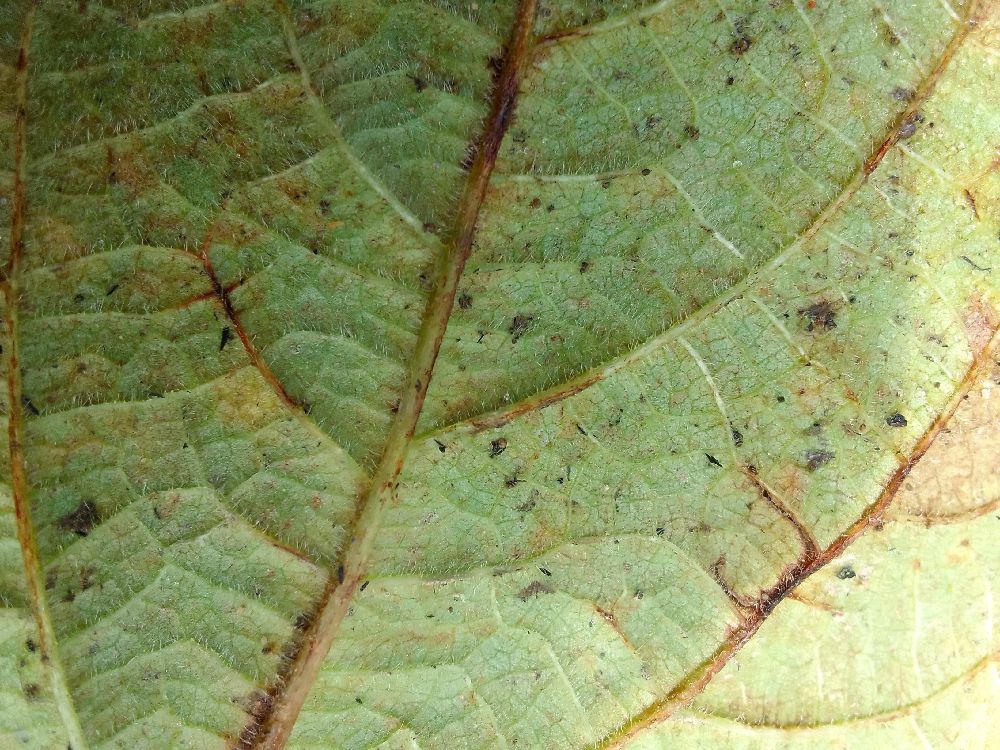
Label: anthracnose